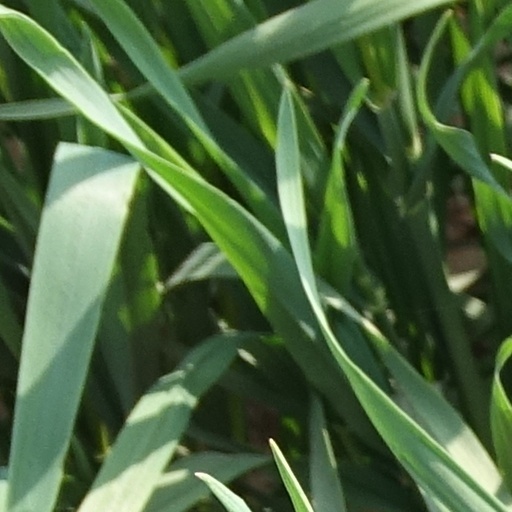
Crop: wheat